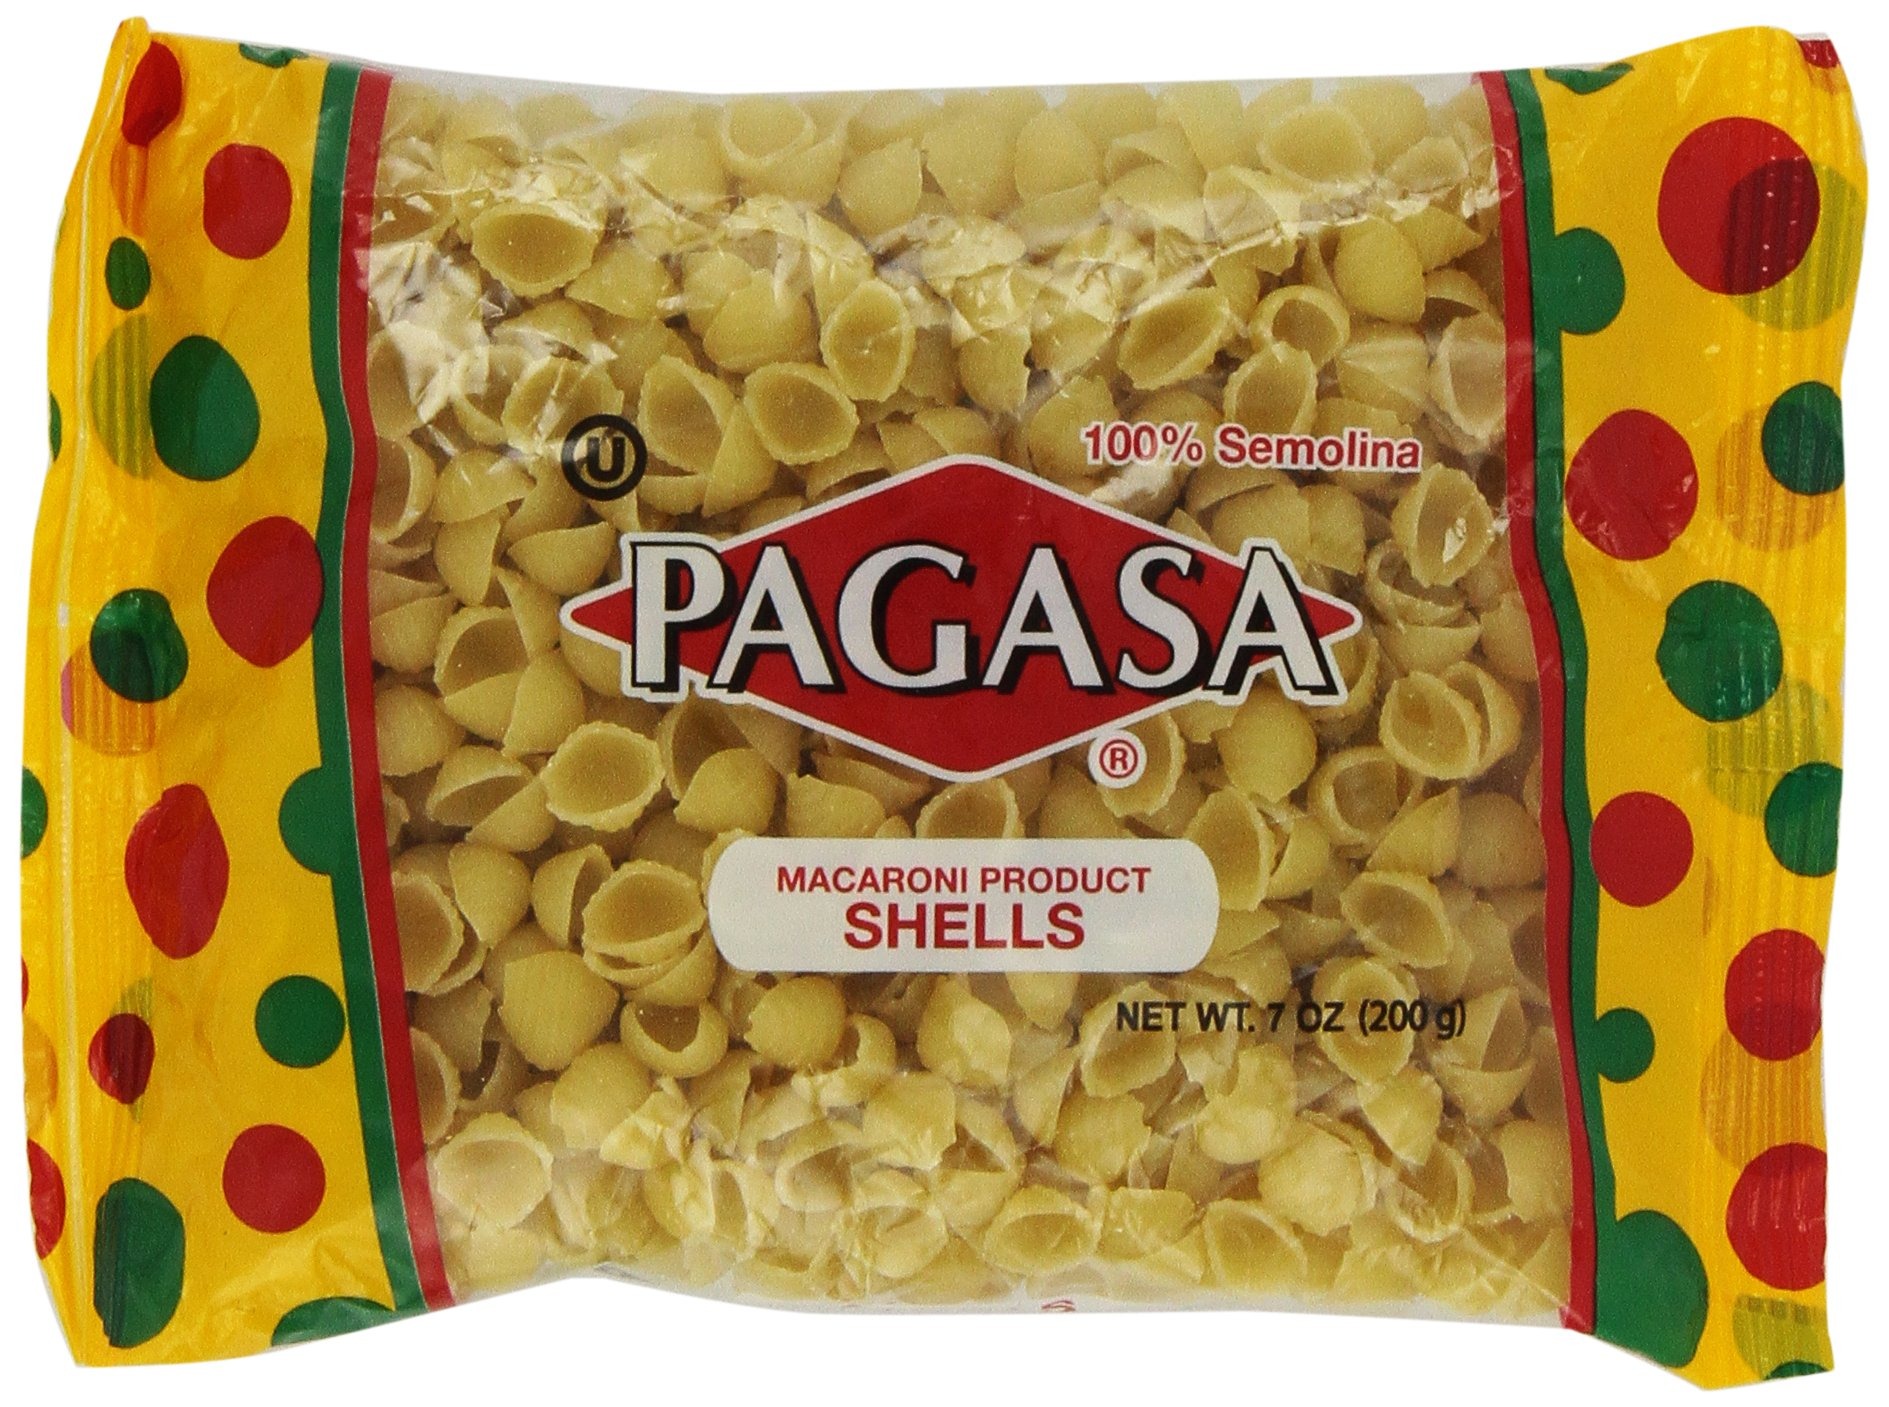
Item Name: Pagasa Shell Macaroni, 7 oz
Bullet Point: Pagasa Shell Macaroni, 7 oz
Value: 7.0
Unit: Ounce

Price: 1.98